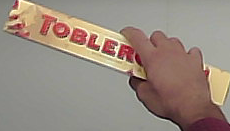
Product: toblerone_white